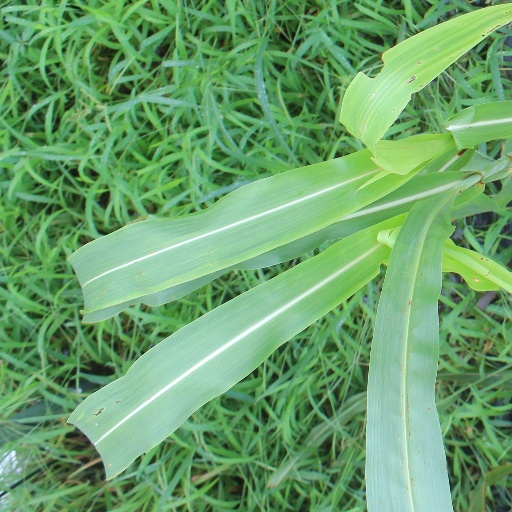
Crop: sorghum